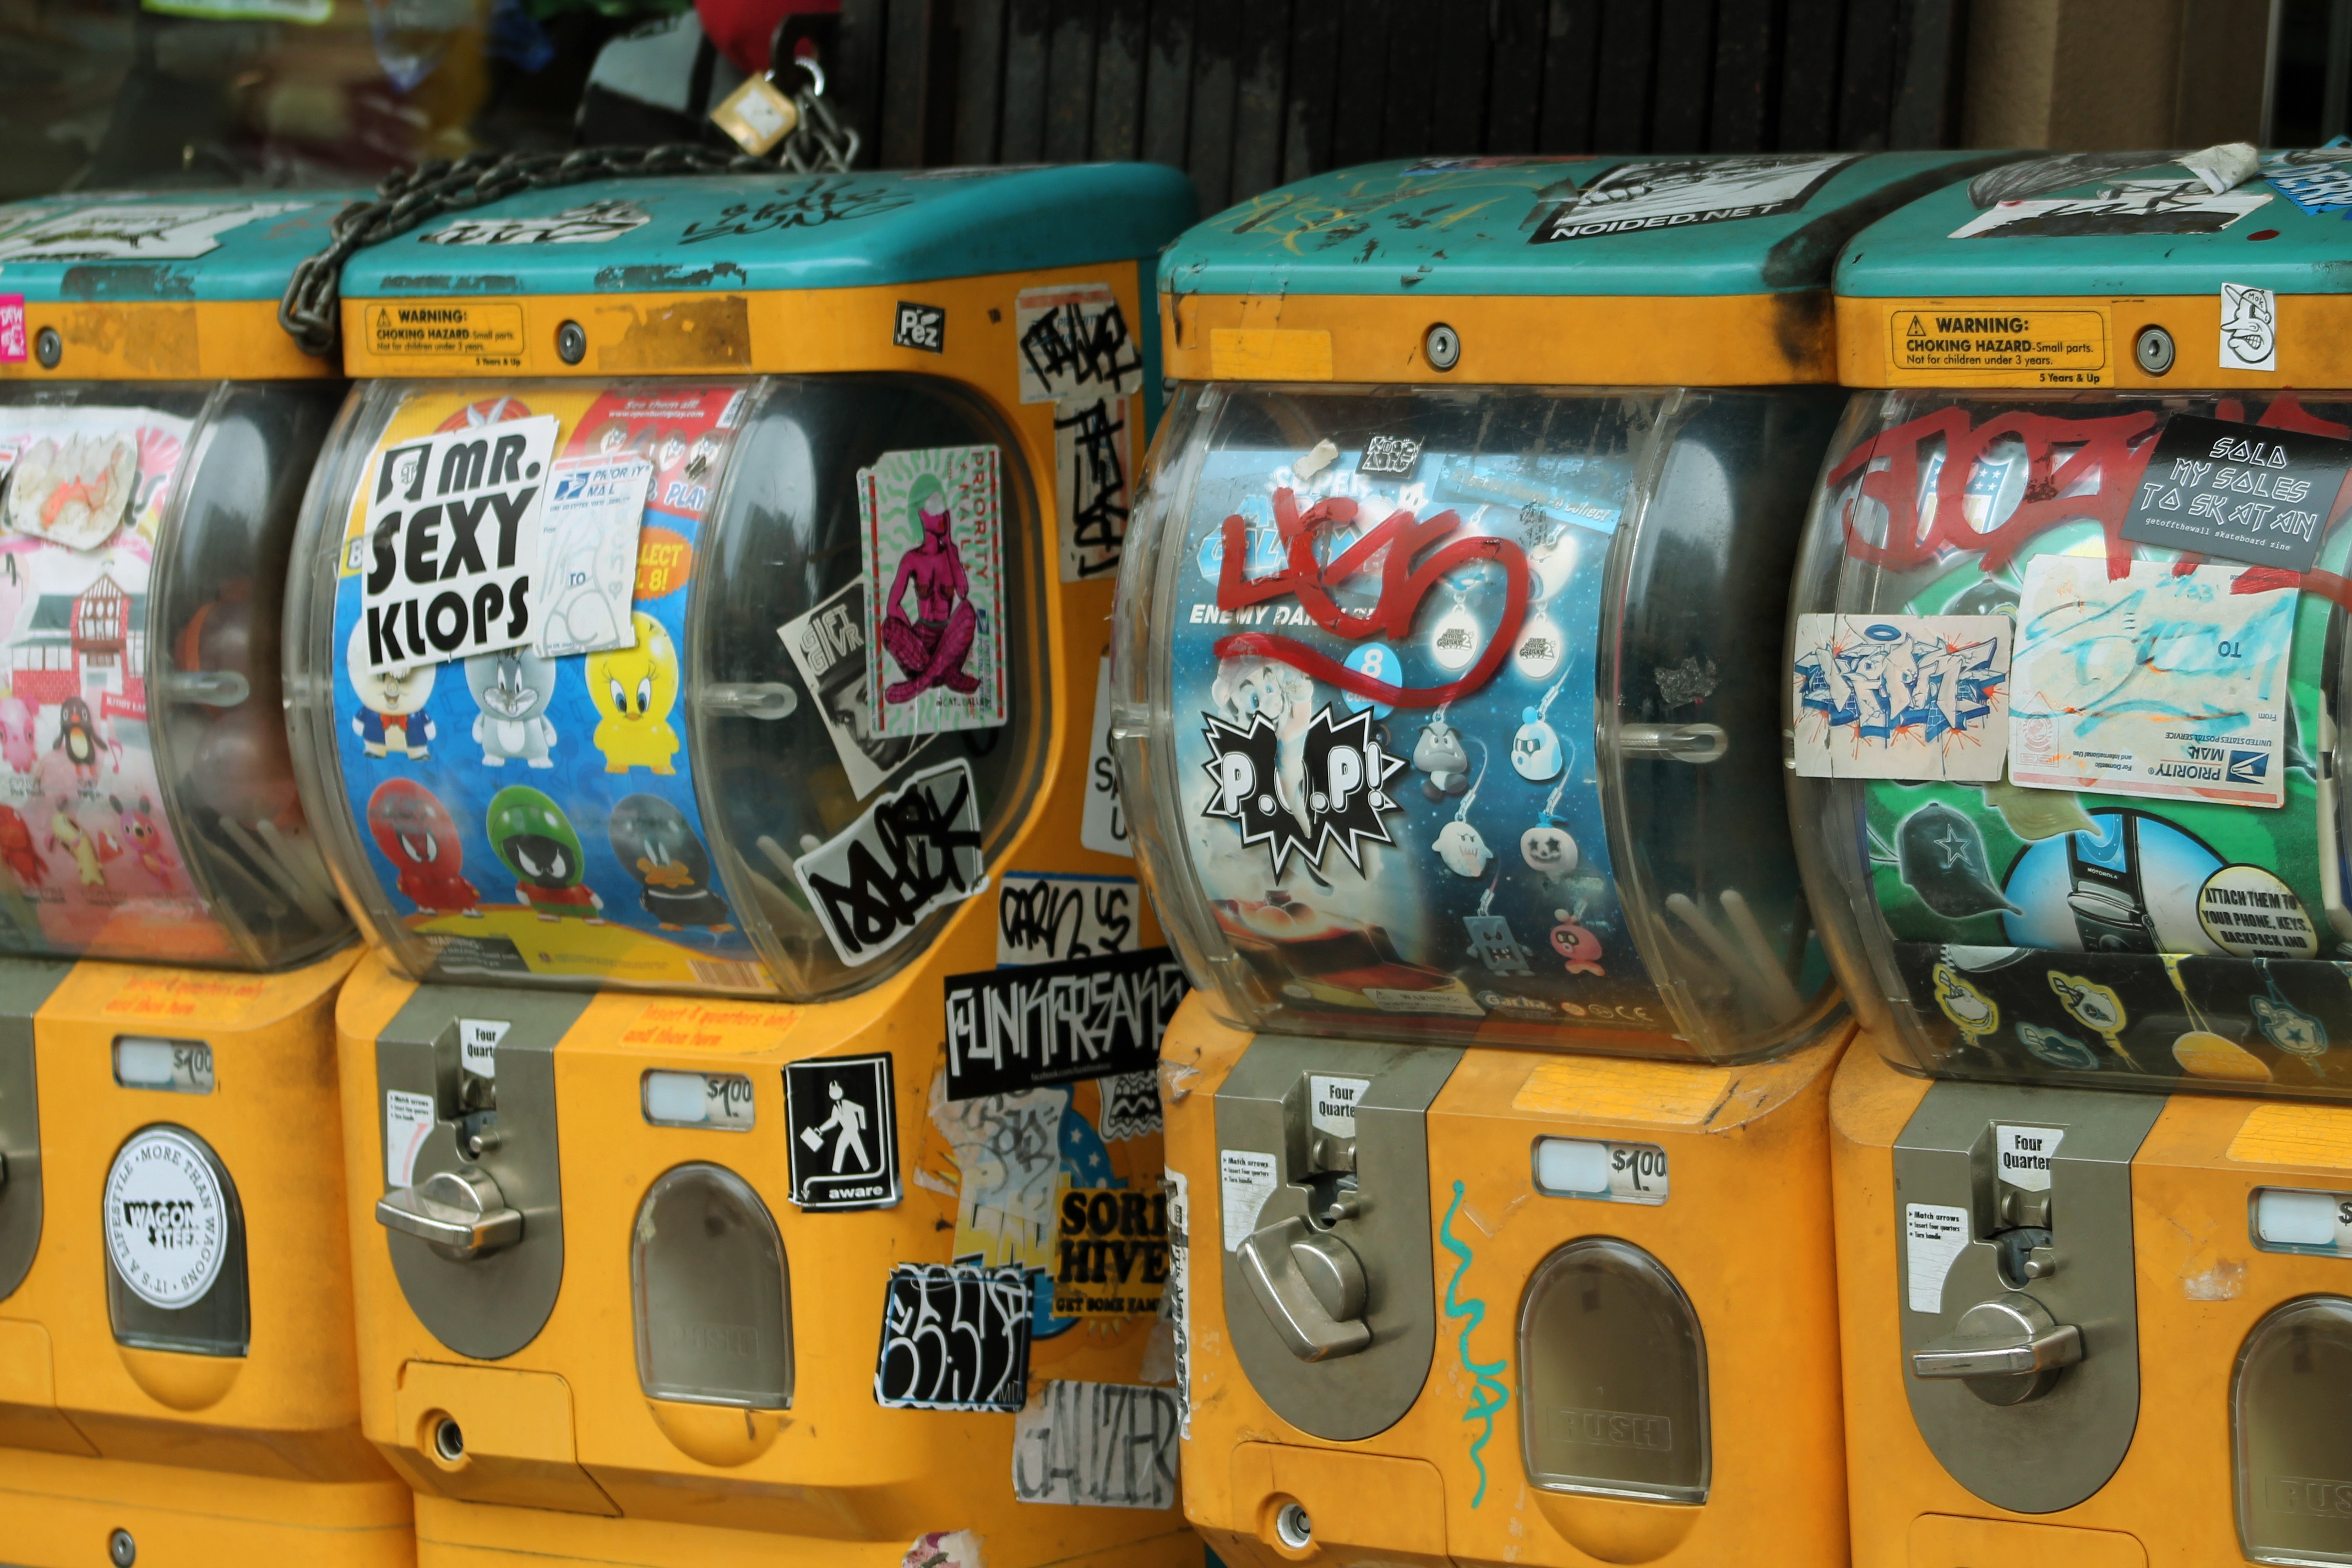
machine, art